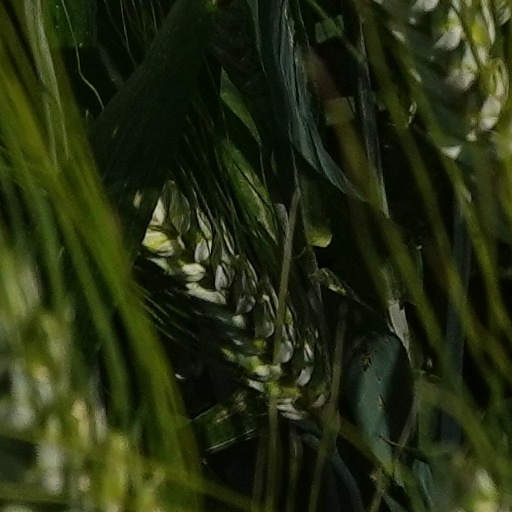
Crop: wheat